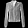
Label: Coat